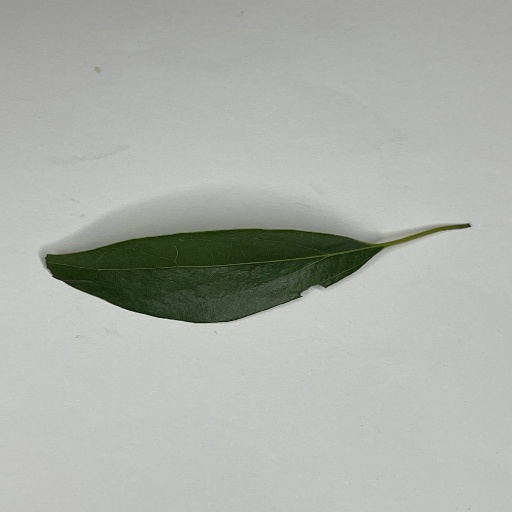
Species: Camphor
Leaf condition: Healthy Leaf